Anatomy of a Love Seen

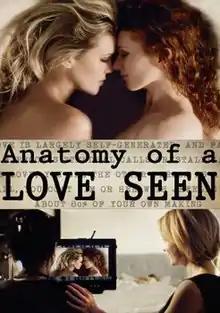
Theatrical release poster

Anatomy of a Love Seen is a 2014 American romantic drama film written and directed by Marina Rice Bader. The film stars Sharon Hinnendael and Jill Evyn.